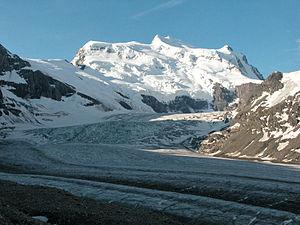
Le glacier de Corbassière est un glacier de Suisse situé dans les Alpes valaisannes. Il mesure 9,8 km de long et 17,4 km² de superficie. Il a une largeur moyenne d'un kilomètre. Il naît à plus de 4 000 mètres d'altitude, sur la face nord du Grand Combin et se termine à 2 300 mètres. Sur le côté droit de la partie inférieure du glacier, la cabane François-Xavier Bagnoud, appartenant à la Bourgeoisie de Bagnes est un point de départ pour les ascensions et excursions sur glacier dans le massif du Grand Combin.
Le Tour des Combins est un parcours de randonnée pédestre en six étapes autour du massif des Combins, entre l'Italie et la Suisse.